Characters of The Last of Us (TV series)

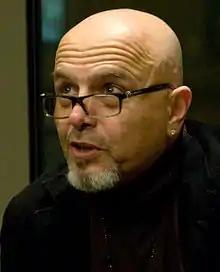
Joe Pantoliano

Sarah (Nico Parker) is Joel's 14-year-old daughter. In 2003, Sarah is awoken in the middle of the night and discovers her neighbors attacked by a creature, a once-senile elderly woman; Joel kills the creature. As Joel, Tommy, and Sarah flee through crowds, debris from a crashed airplane overturns Tommy's truck. Joel runs while carrying an injured Sarah but gets cornered by a soldier, who shoots at them. Tommy kills the soldier, but Sarah is fatally wounded and dies in Joel's arms.